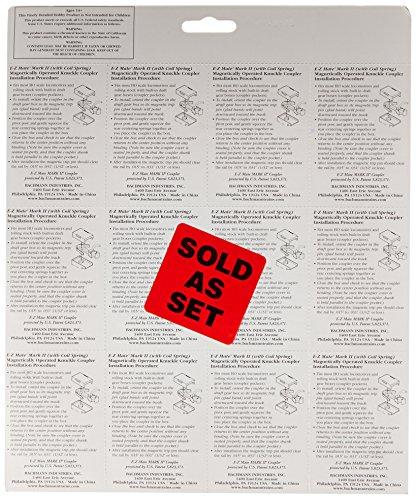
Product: Bachmann Trains E-Z Mate Magnetic Knuckle Couplers - Center Shank - Long (Card of 12)
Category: Toys & Games | Hobbies | Trains & Accessories | Accessories | Couplers & Trucks
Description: Compatible with all magnetically operated couplers currently on the market.
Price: $25.65
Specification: ProductDimensions:8x1x10inches|ItemWeight:0.8ounces|ShippingWeight:0.8ounces(Viewshippingratesandpolicies)|DomesticShipping:ItemcanbeshippedwithinU.S.|InternationalShipping:ThisitemcanbeshippedtoselectcountriesoutsideoftheU.S.LearnMore|ASIN:B0006O84HG|Itemmodelnumber:78024|Manufacturerrecommendedage:14yearsandup